Hatch Auditorium

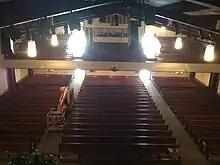
Interior view from the rafters above the stage.

Hatch Auditorium is a facility of the North Carolina Baptist Assembly at Fort Caswell. The auditorium is situated next to the old Fort Caswell and faces the parade ground. Construction of the auditorium was made possible by a gift from Rachel E. Hatch upon her death in October 1966. Her estate, which included in Duplin County, was valued at $200,000. Hatch was an Episcopalian who is quoted as saying, "The Baptists have their hand on the pulse of humanity and seek to touch the needs of the people."